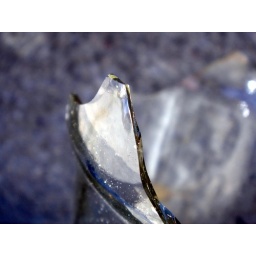
A broken glass bottle (lipton ice tea I believe) in the school parking lot.